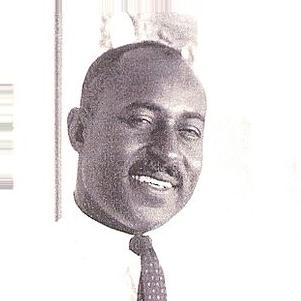
Age: 37